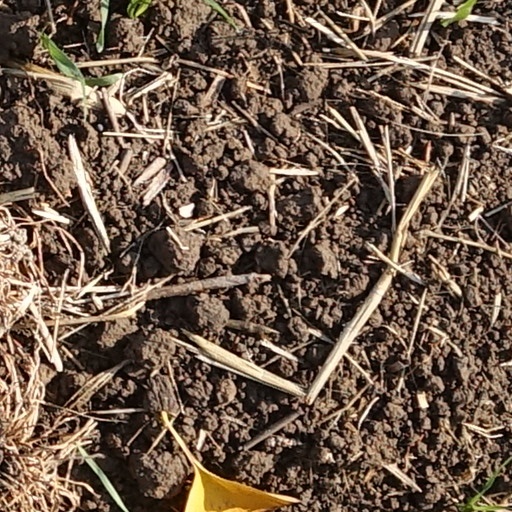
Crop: wheat